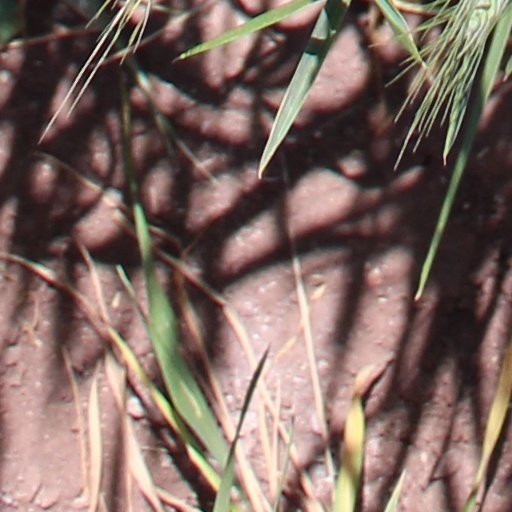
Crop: wheat